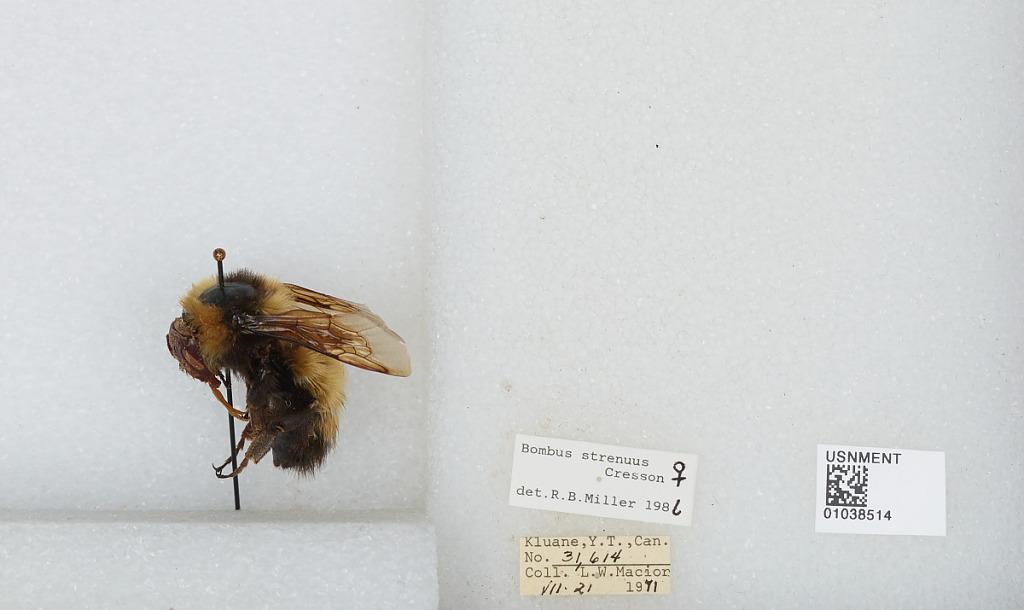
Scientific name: Bombus (Alpinobombus) neoboreus Sladen
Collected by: L. Macior
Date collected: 1971-7-21
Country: Canada
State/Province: Yukon Territory
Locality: Kluane
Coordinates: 60.75, -139.5
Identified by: Miller, R. B.